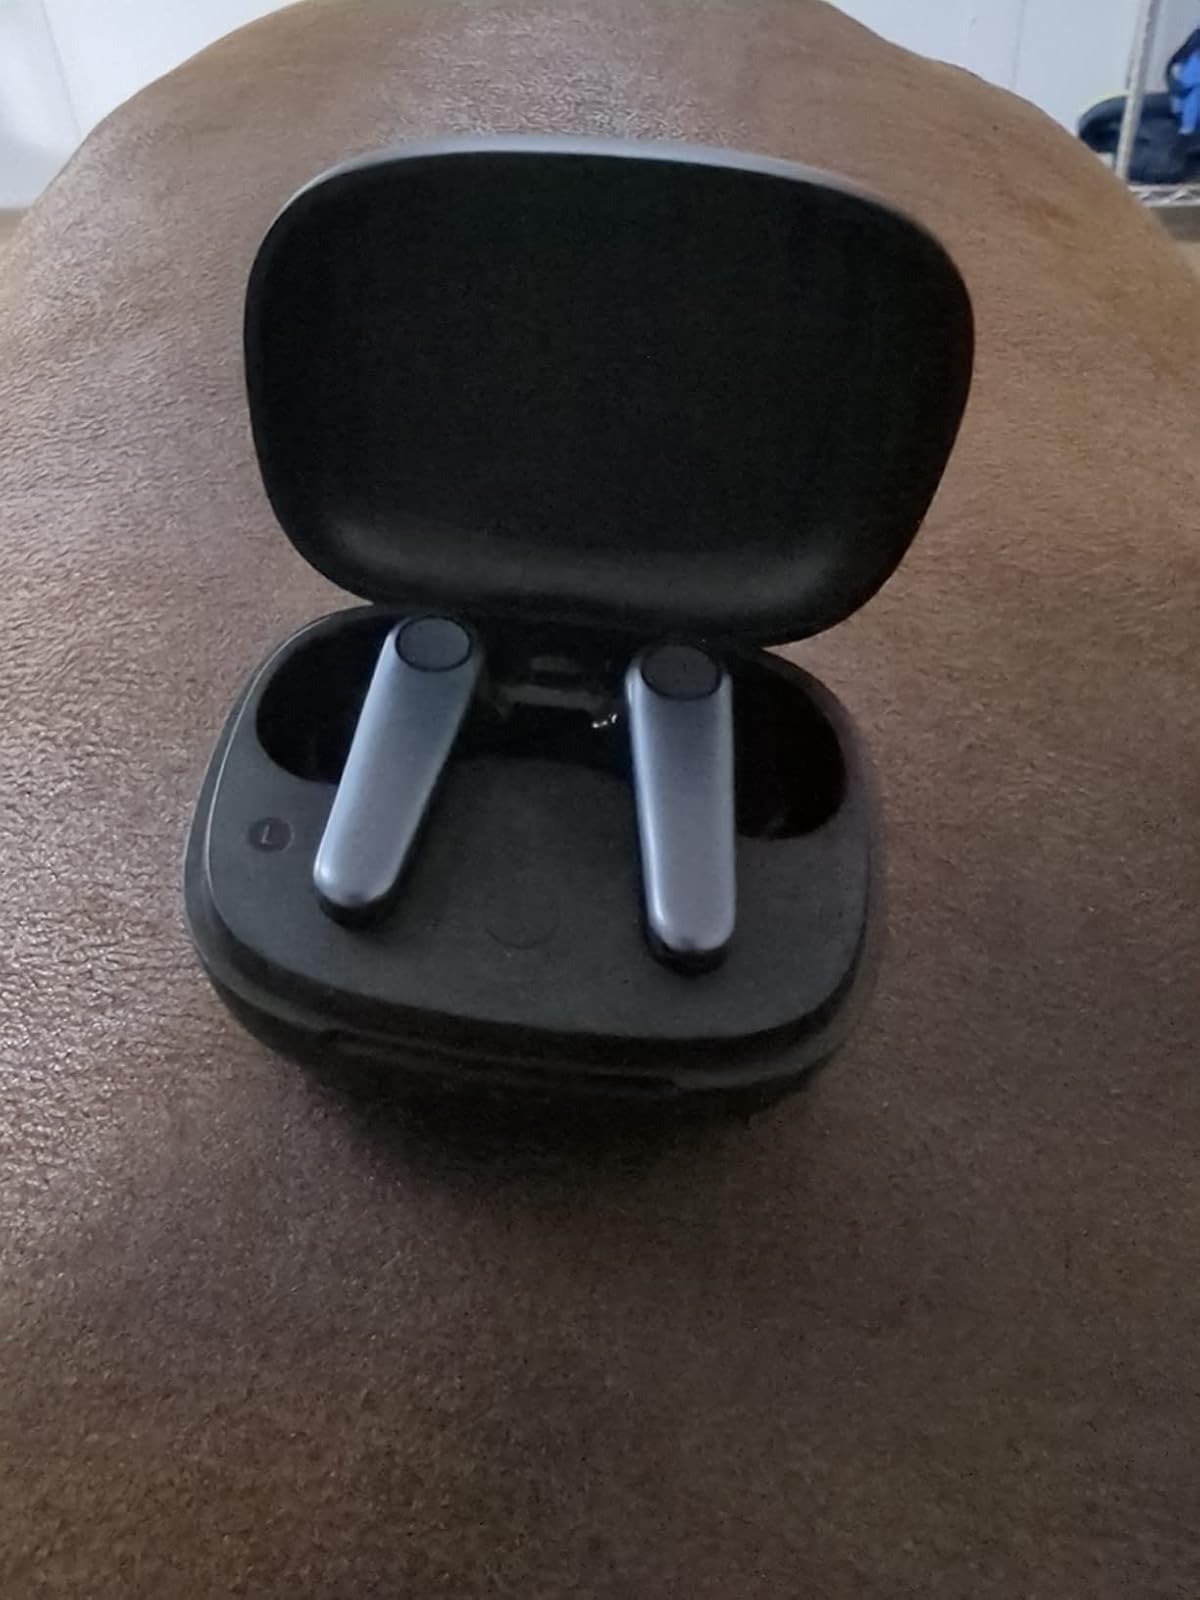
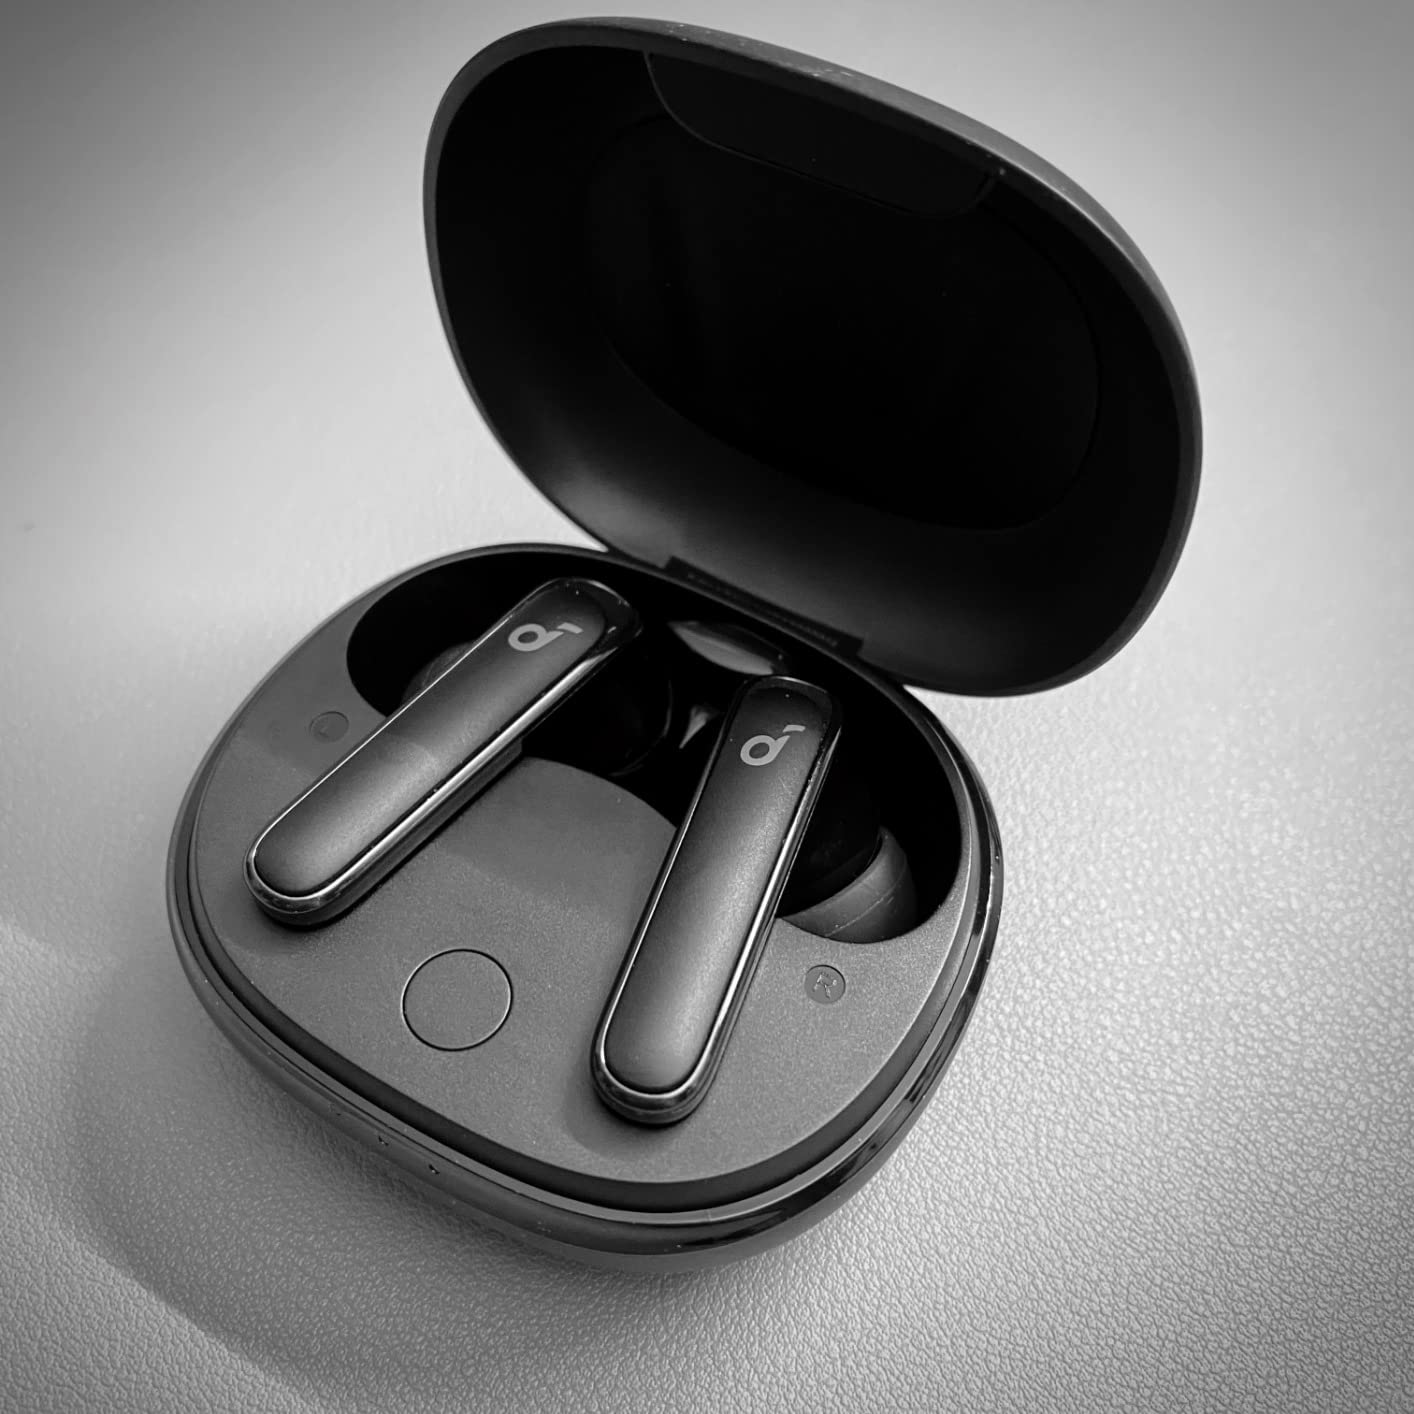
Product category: earbuds
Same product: no